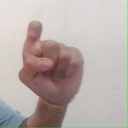
अक्षर: इ